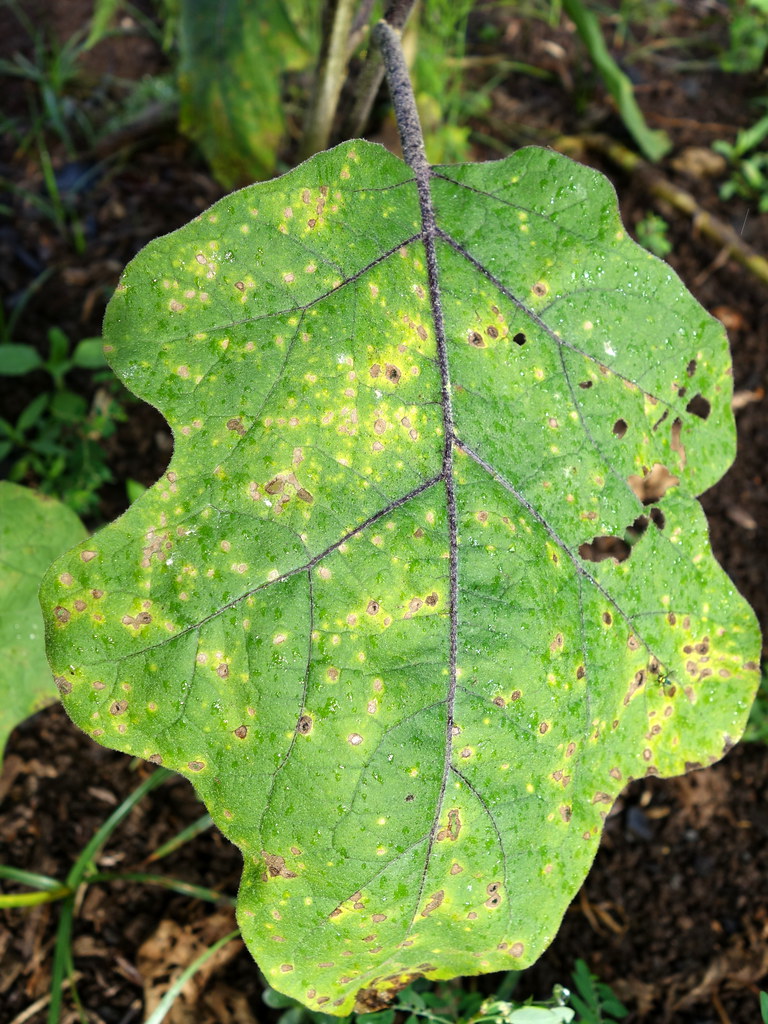
Plant: Eggplant
Disease: eggplant cercospora leaf spot